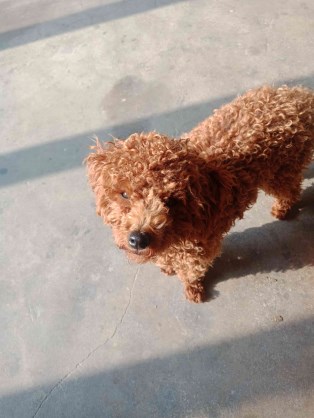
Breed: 7449-n000128-teddy